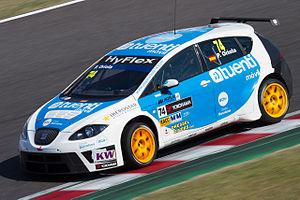
Josep Oriola Vila, surnommé Pepe Oriola, est un pilote automobile Espagnol né le 9 juillet 1994.